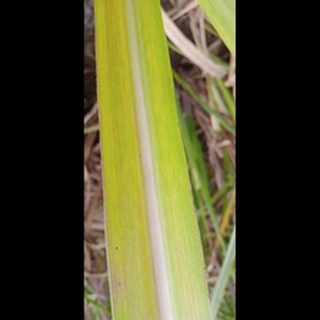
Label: sugarcane_yellow_leaf_disease